First Congregational Church (Manhattan, Kansas)

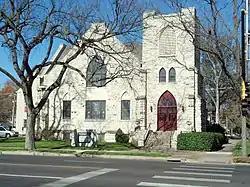

First Congregational United Church of Christ is a historic church at 700 Poyntz Avenue in Manhattan, Kansas. It is listed on the National Register of Historic Places as First Congregational Church.